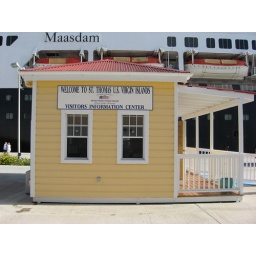
St Thomas in the US Virgin IslandsWe had to go through immigration at 7am on board the ship to clear customs